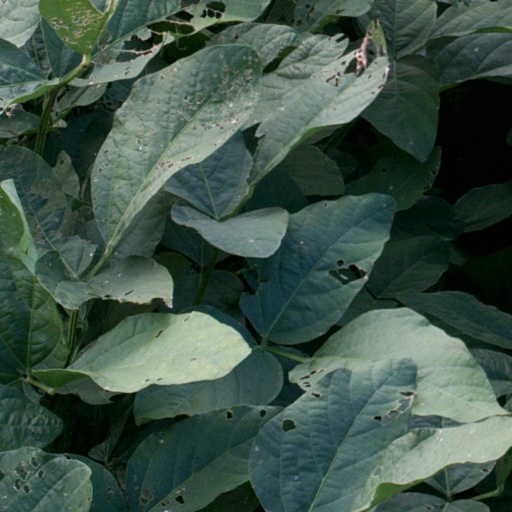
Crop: soybean